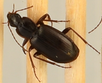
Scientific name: Calathus advena
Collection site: Niwot Ridge Mountain Research Station Site (NIWO), plot NIWO_007